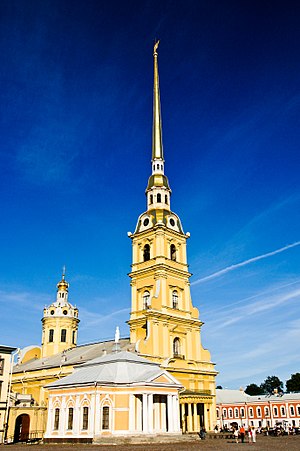
Peter og Paulus-katedralen
Peter og Paulus-katedralen ligger inde i Peter og Paulus-fæstningen i Sankt Petersborg, Rusland. Fæstningen, der blev opført af Peter den Store efter tegninger af Domenico Trezzini, er det første og største vartegn i Skt. Petersborg og bygget mellem 1703 og 1733 på Hareøen i Neva. Den primære grund til opførelsen af fæstningen var beskyttelse mod et potentielt angreb fra den svenske flåde under Den Store Nordiske Krig.